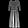
Label: Dress